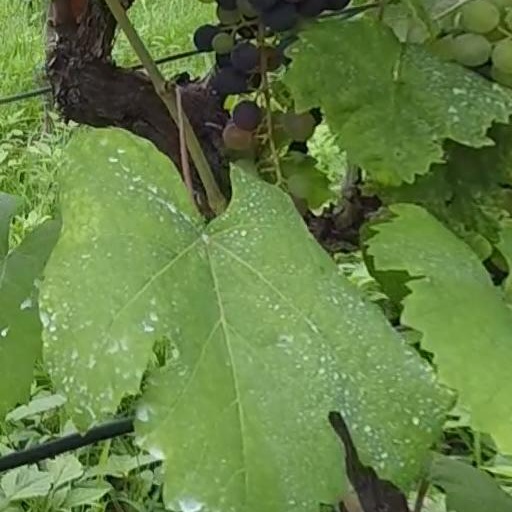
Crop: grape